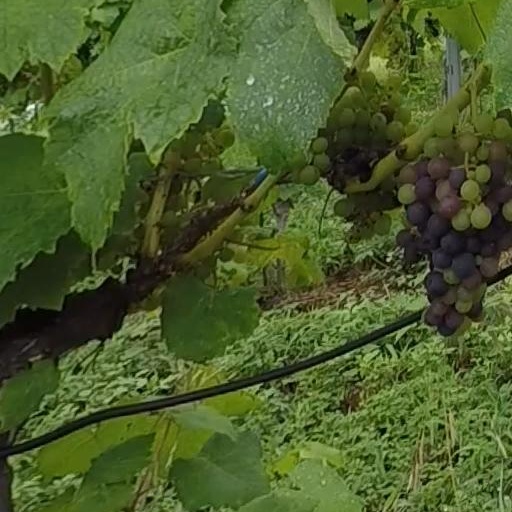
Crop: grape